2017 Iran–Iraq earthquake

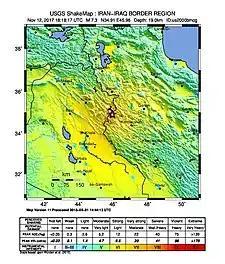
USGS shakemap.

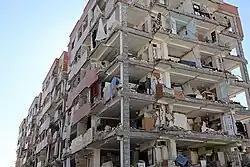
Damaged apartment block of the Mehr housing project in Sarpol-e Zahab, Iran

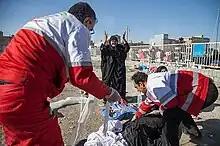
Red Crescent offering help for the injured people

The earthquake occurred near the Iran–Iraq border, approximately northeast of Baghdad. The International Seismological Centre (ISC) reported a magnitude of on the moment magnitude scale. According to the United States Geological Survey, the earthquake was caused by movement on a thrust fault dipping at a shallow angle to the northeast. The hypocentre was at a depth of , and the maximum perceived intensity was IX ("Violent") on the Mercalli intensity scale.